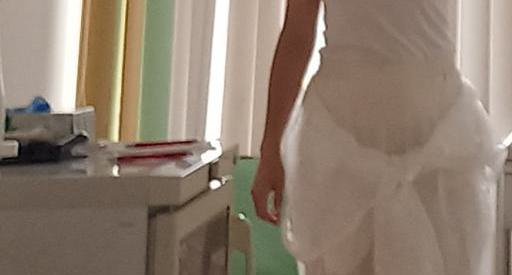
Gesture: no_gesture